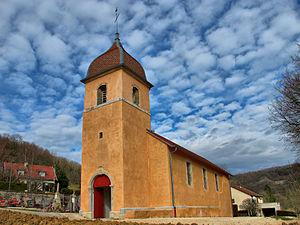
Église Notre-Dame de l'Assomption des Champs (Inscrit) This building is indexed in the Base Mérimée, a database of architectural heritage maintained by the French Ministry of Culture,
Rancenay est une commune française située dans le département du Doubs en région Bourgogne-Franche-Comté. Ses habitants son appelés les Rancenais et Rancenaises.